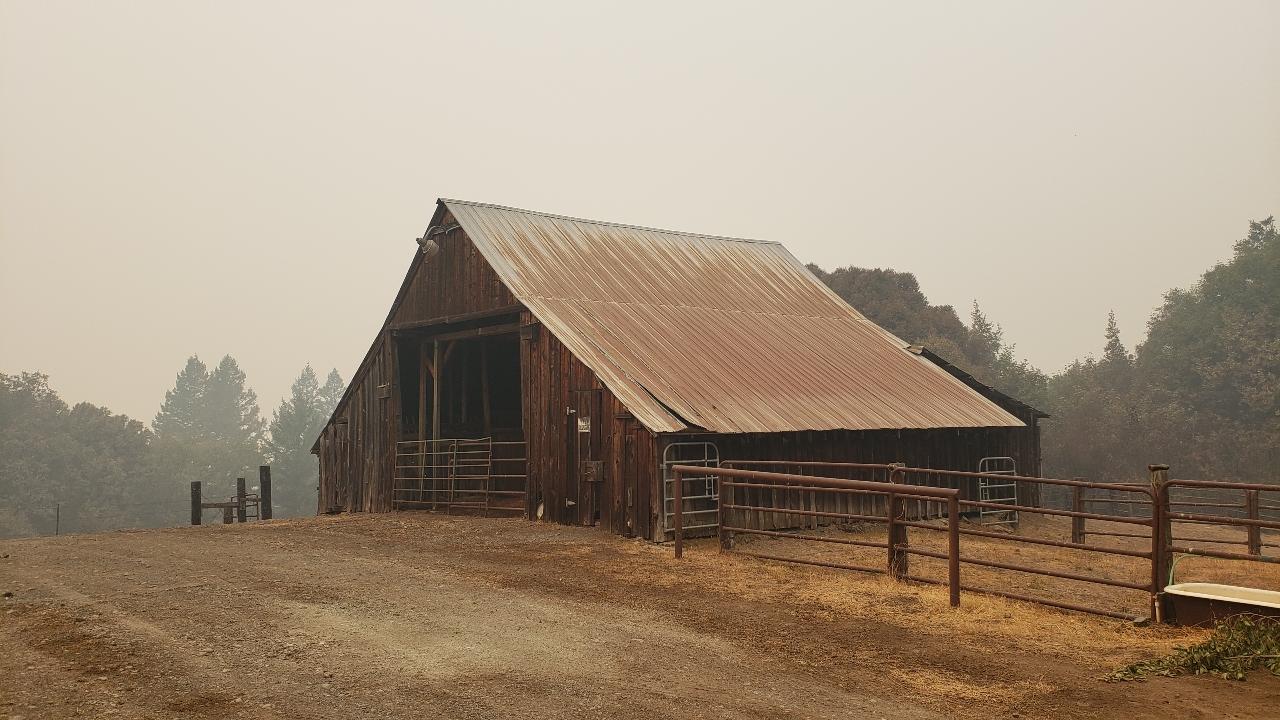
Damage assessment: no_damage